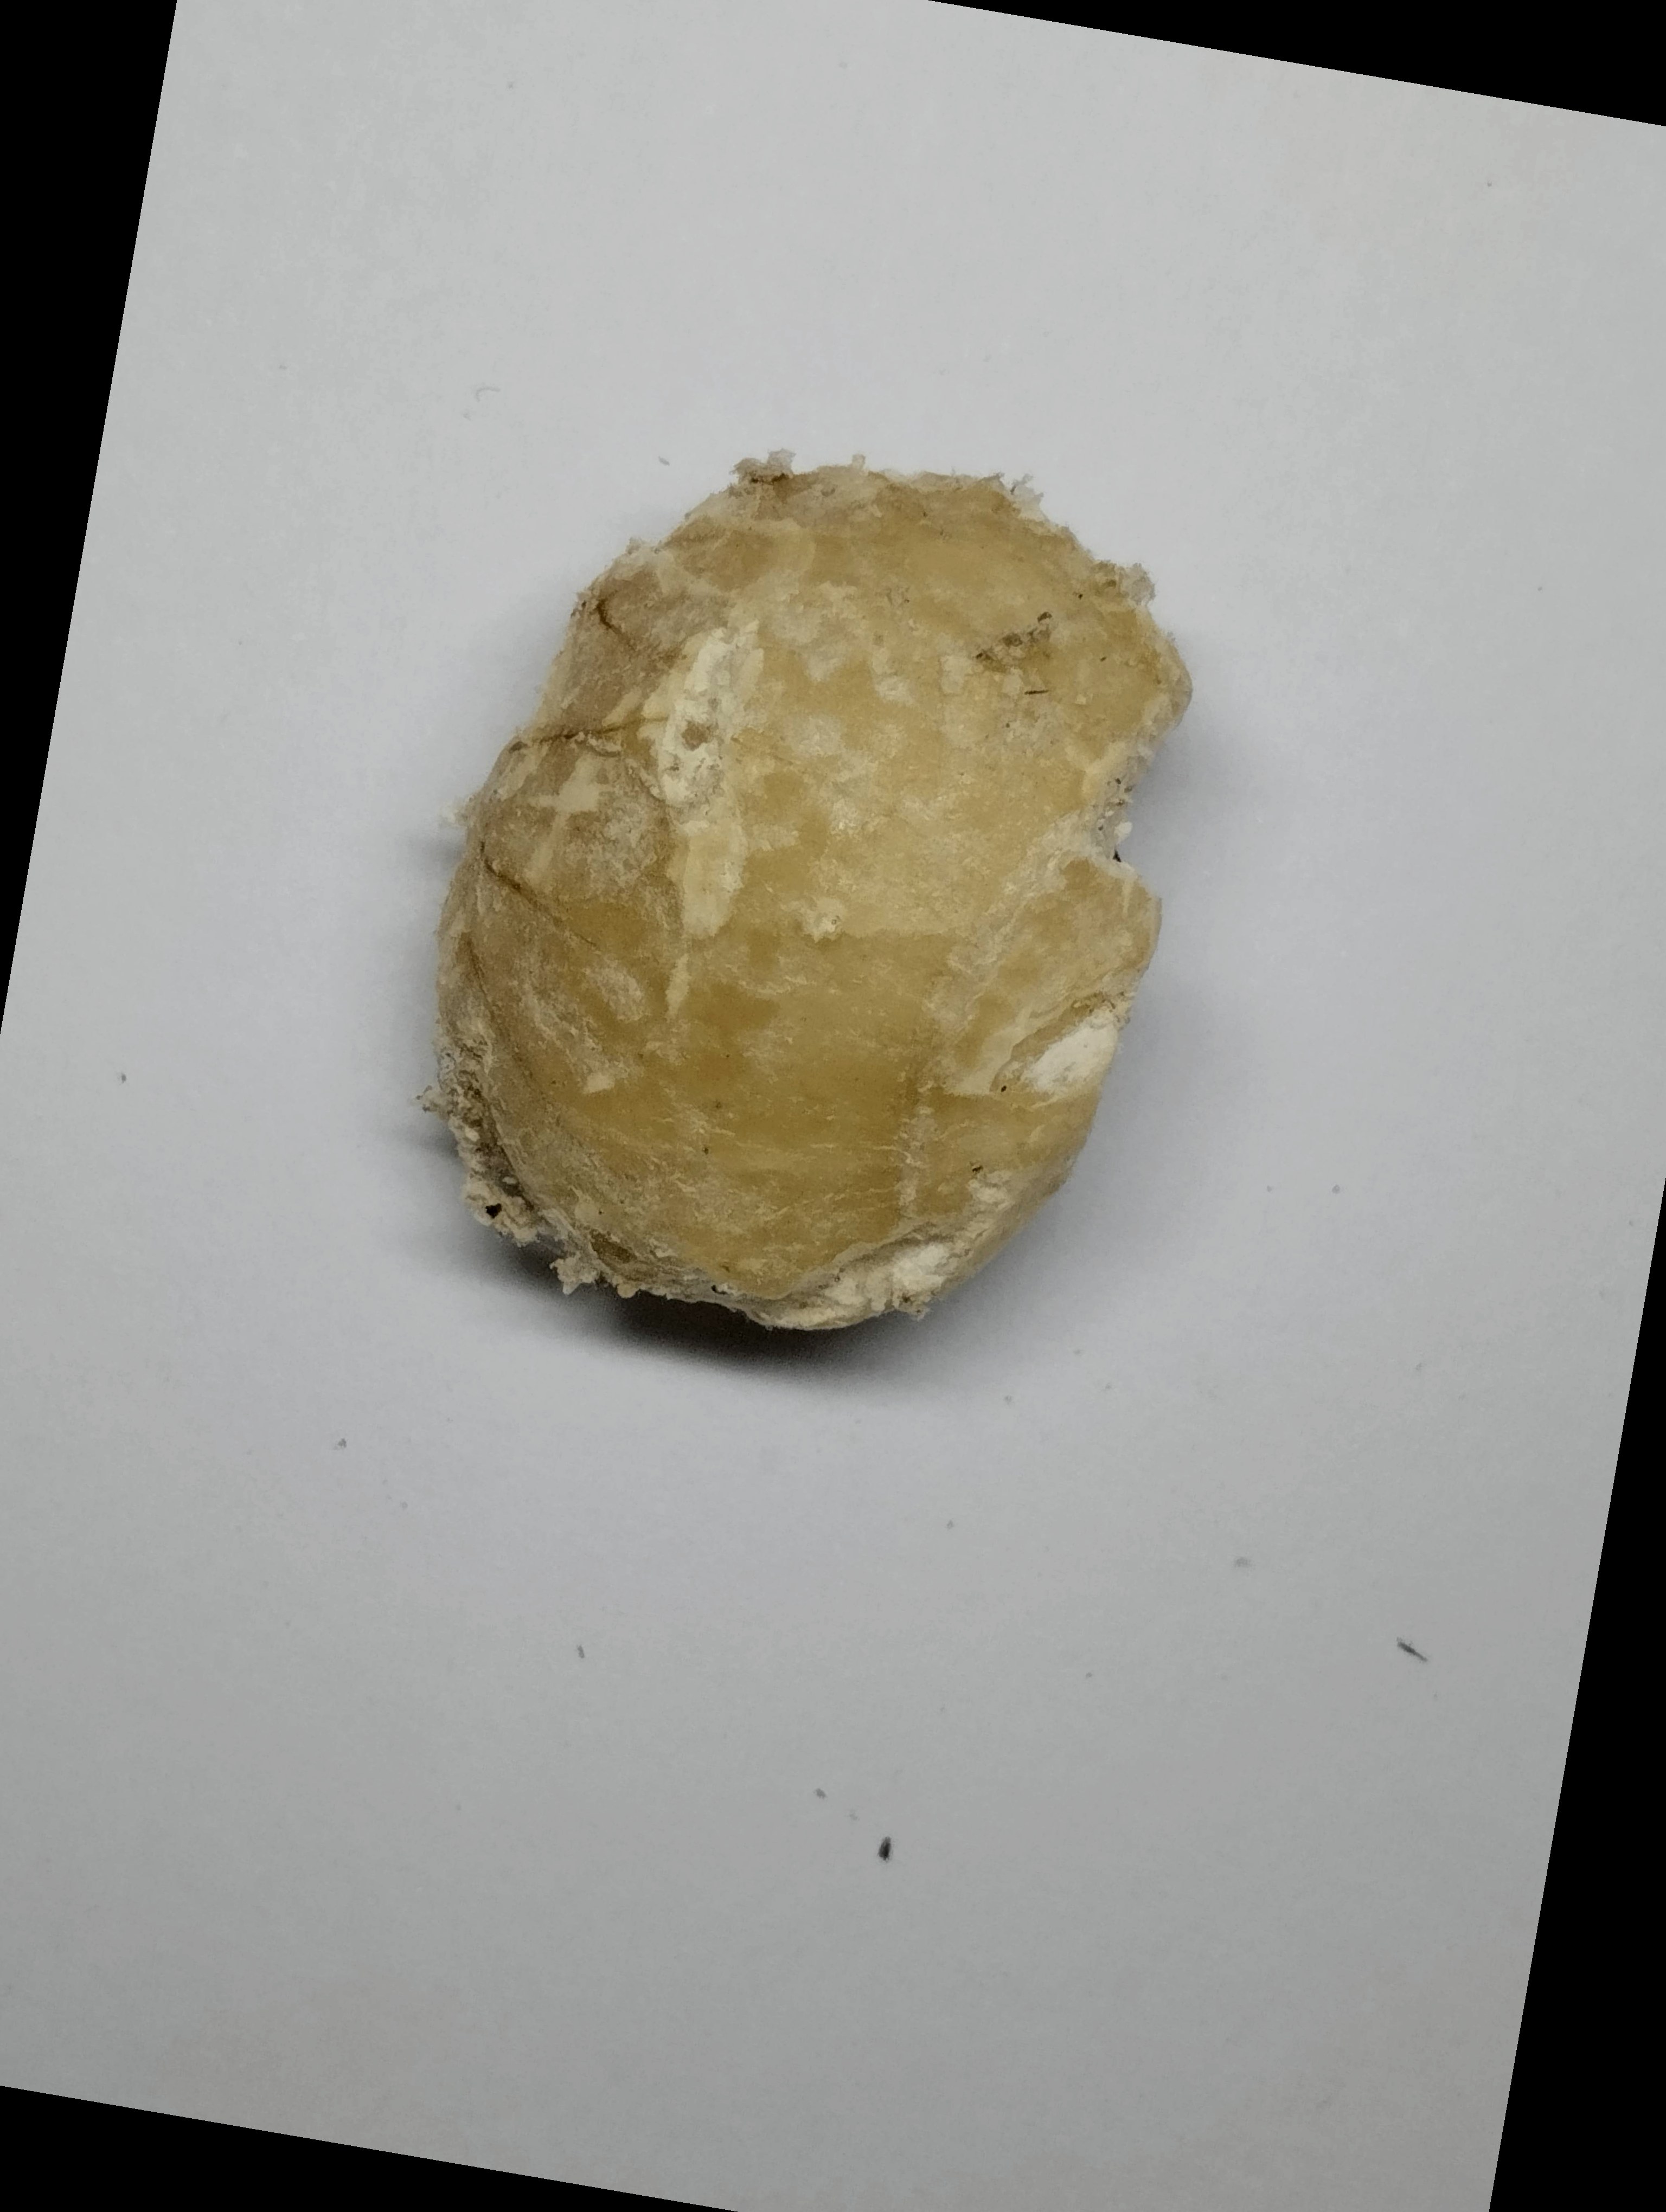
Label: rusak (damaged seed)